The Perfect Stranger (film)

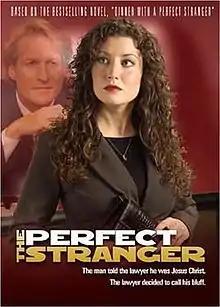

The Perfect Stranger is a 2005 independent film based on the novel "Dinner with a Perfect Stranger" by David Gregory. It was featured at the 2005 Western Film and Video Festival, and was released on October 28, 2005. Directed by Jefferson Moore and Shane Sooter, the film starred Pamela Brumley and Jefferson Moore.